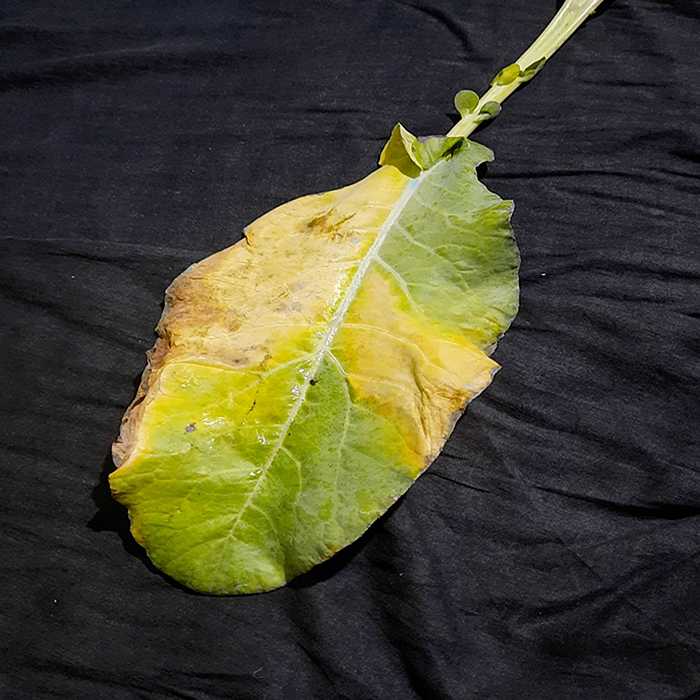
Plant: Cauliflower
Label: Black Rot